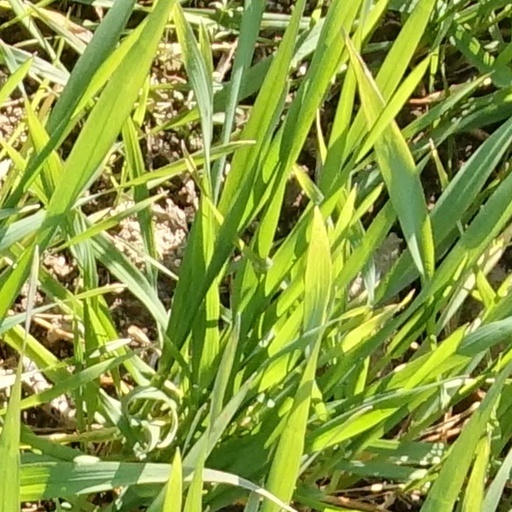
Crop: wheat